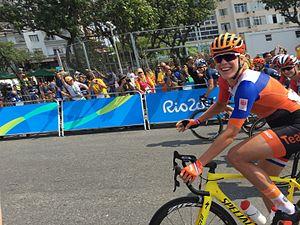
La saison 2016 de l'équipe cycliste Boels Dolmans est la septième de la formation.
Eleonora Maria van Dijk, née le 11 février 1987 à Harmelen, est une coureuse cycliste néerlandaise, membre de l'équipe Trek-Segafredo. Courant sur piste et sur route, elle remporte en 2008 le championnat du monde de scratch et le championnat des Pays-Bas du contre-la-montre. Elle est également championne du monde de contre-la-montre par équipe de marques en 2012, 2013, 2016 et 2017 ainsi que championne du monde du contre-la-montre individuelle en 2013. Elle gagne les quatre premiers championnats d'Europe du contre-la-montre de 2016 à 2019. En 2014, elle remporte le Tour des Flandres, épreuve de coupe du monde et monument du cyclisme.